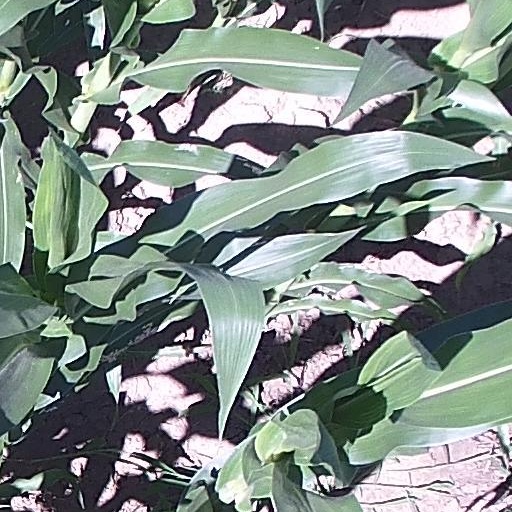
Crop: maize; corn